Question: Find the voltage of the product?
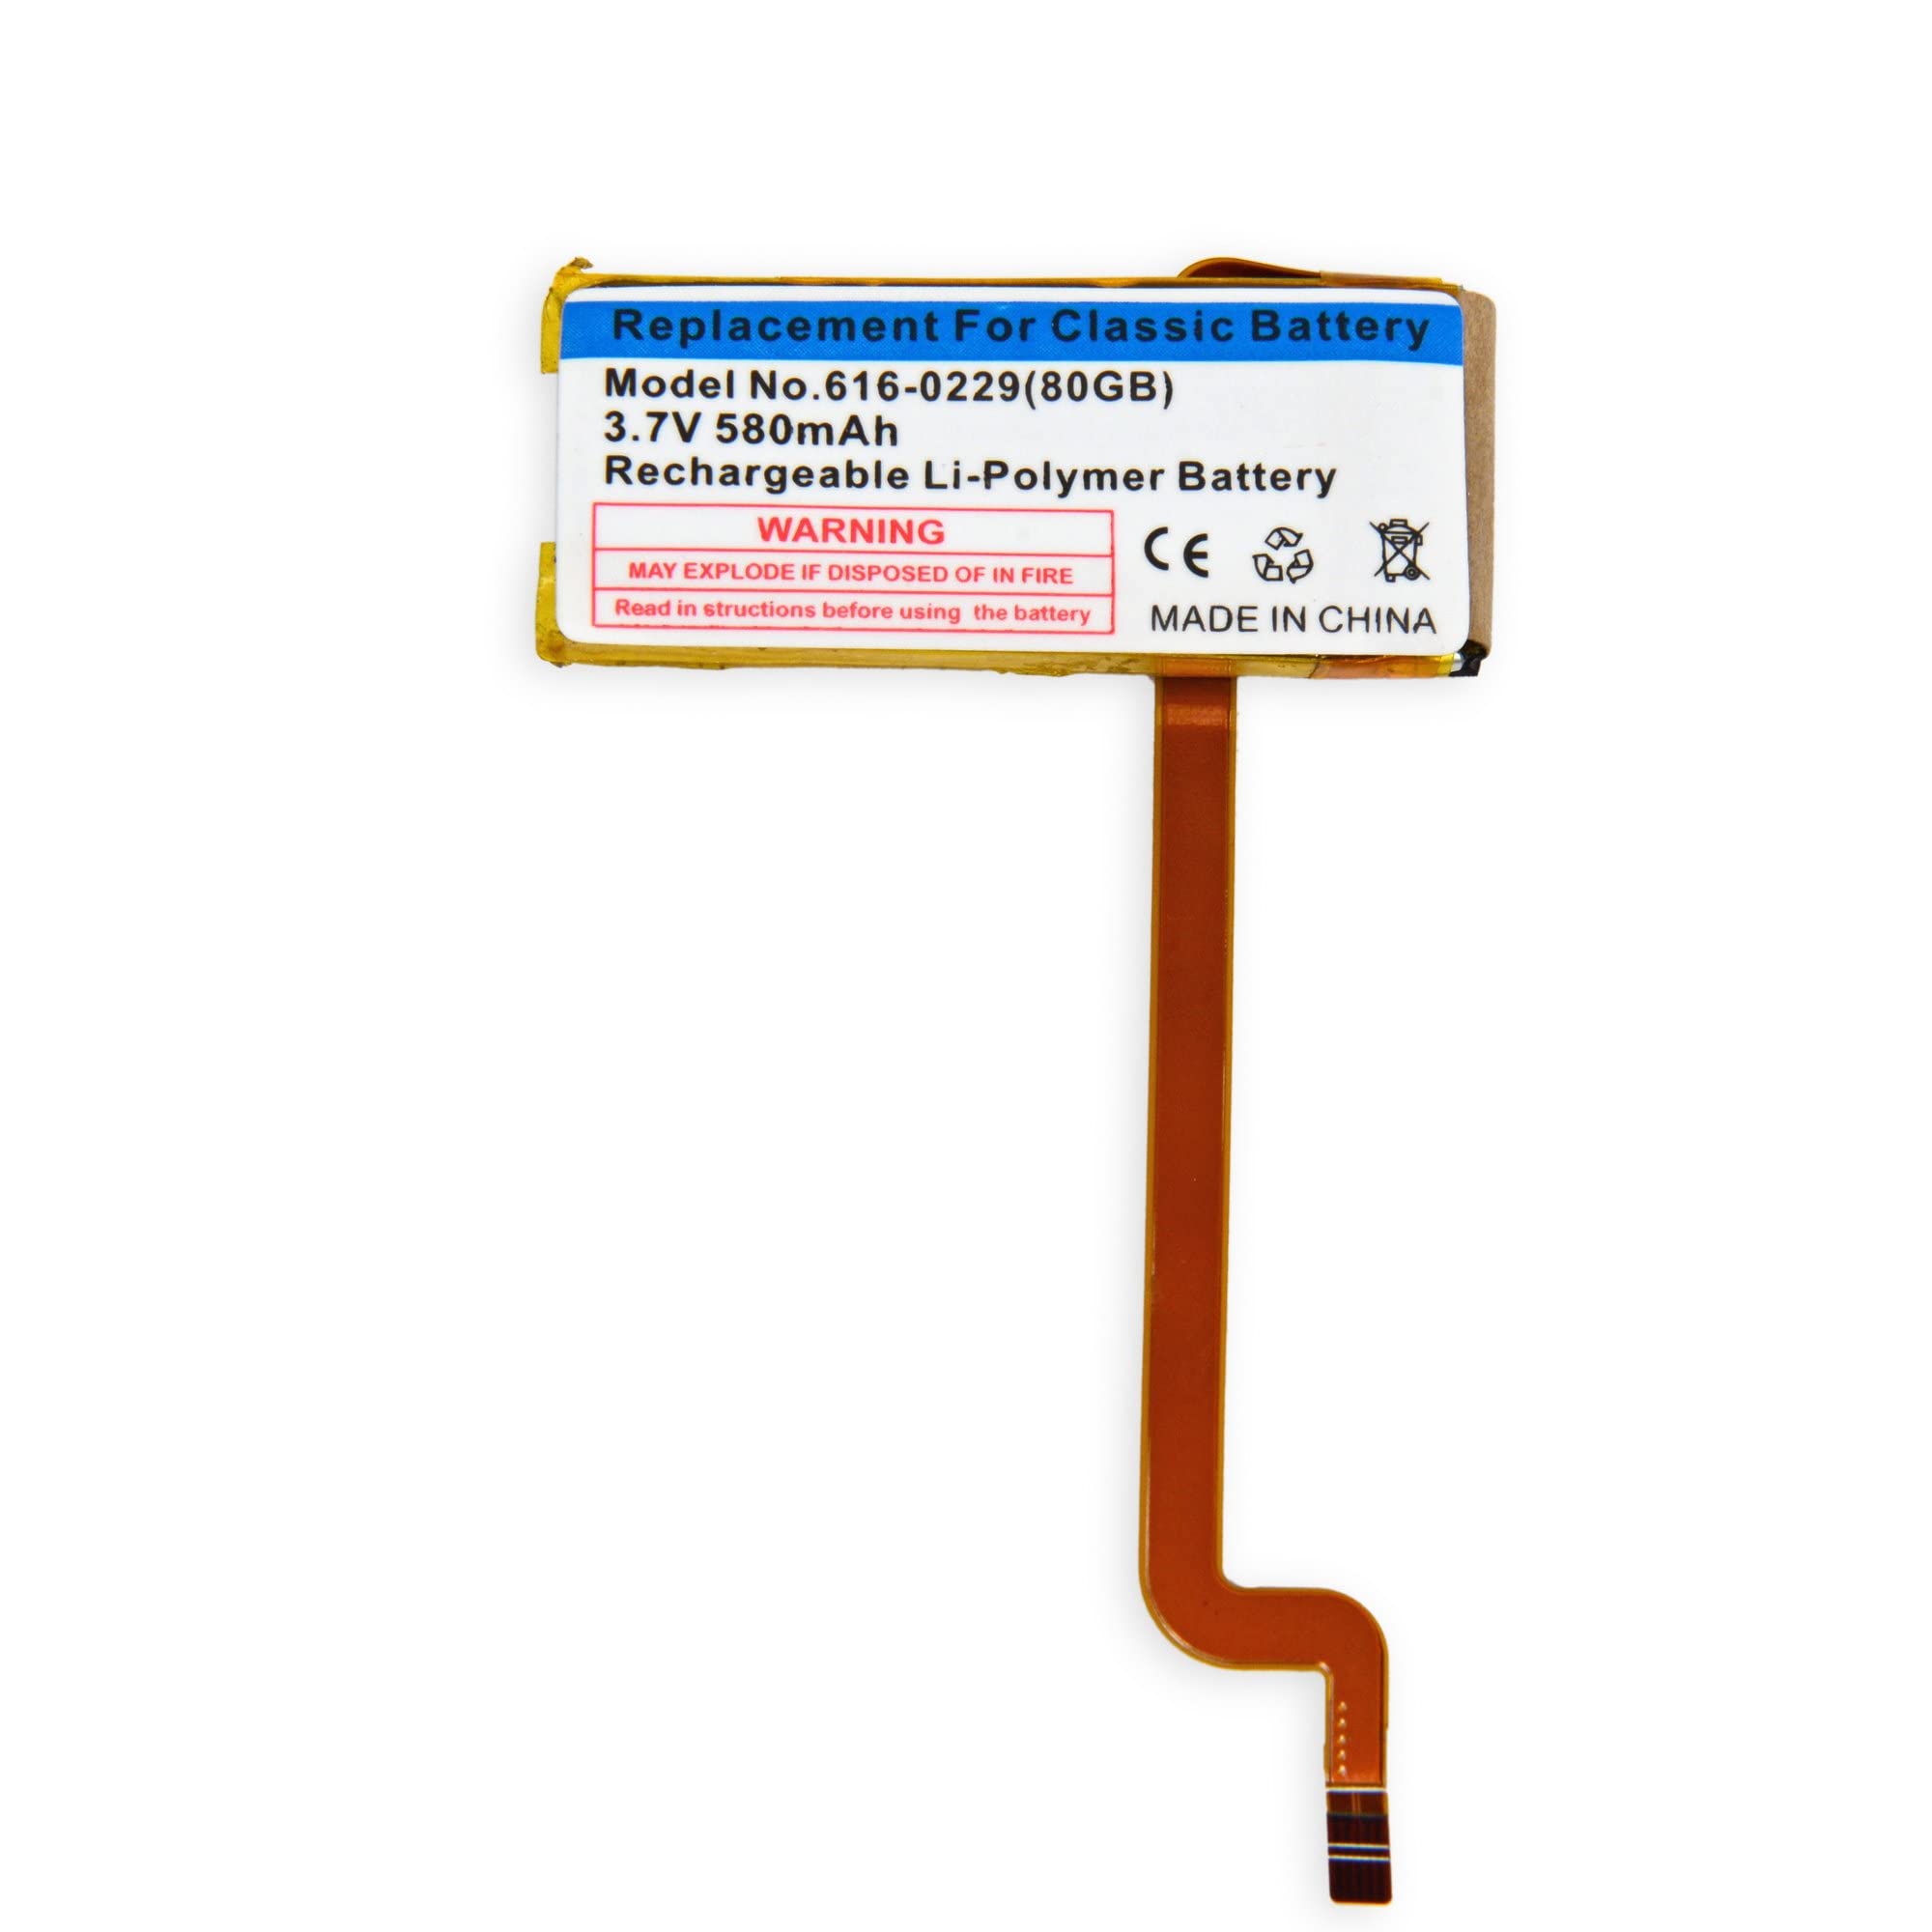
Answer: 3.7 volt